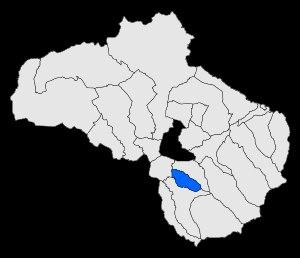
Nahuja est une commune française, située dans le département des Pyrénées-Orientales en région Occitanie. Ses habitants sont appelés les Nahujanais.